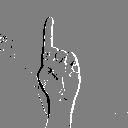
ASL letter: z